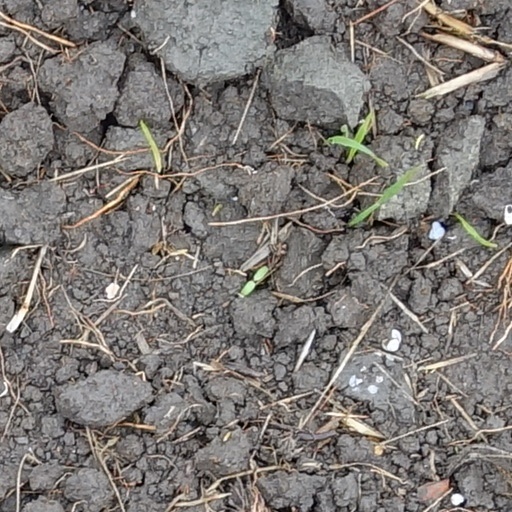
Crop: wheat